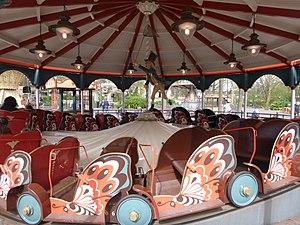
Manège papillons Efteling